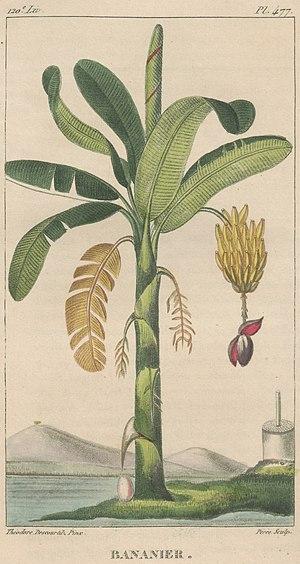
Bananier. Auteur(s)
Michel Étienne Descourtilz était un médecin français, botaniste et historiographe de la Révolution haïtienne. Il était le père de l'illustrateur Jean-Théodore Descourtilz, avec qui il a parfois collaboré.